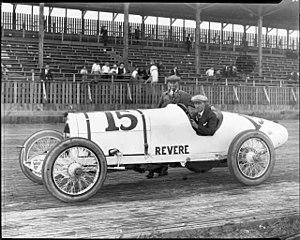
Eddie Hearne, né le 1ᵉʳ mars 1887 à Kansas City et mort le 9 février 1955 à Indianapolis, à 67 ans, était un pilote automobile américain.